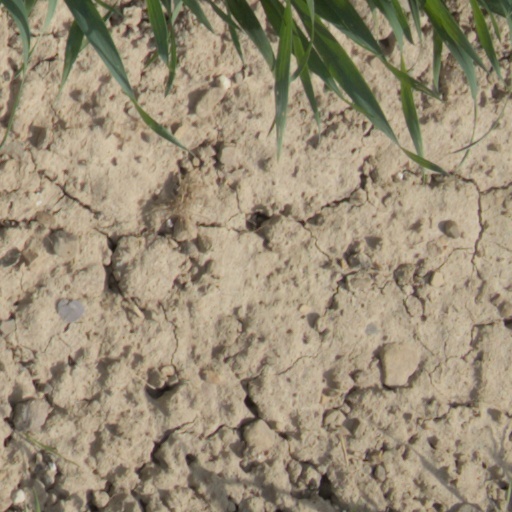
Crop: wheat